McClung's Price Place

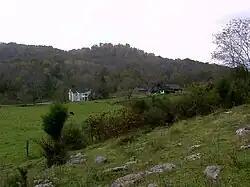
Hillyrock Farm with the McClung's Price Place in the distance

McClung's Price Place, also known as Hillyrock Farm, is a historic home and farm located at Lewisburg, Greenbrier County, West Virginia. The farm has been in continued operation since the early 1800s. During the occupancy of A.P. McClung, the original four room utilitarian log cabin was enlarged to an eight-room house. The property includes barns and other contributing outbuildings.